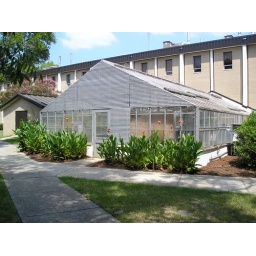
The green house is attached to the Biology building, which appears to be unused, now or in the recent past.